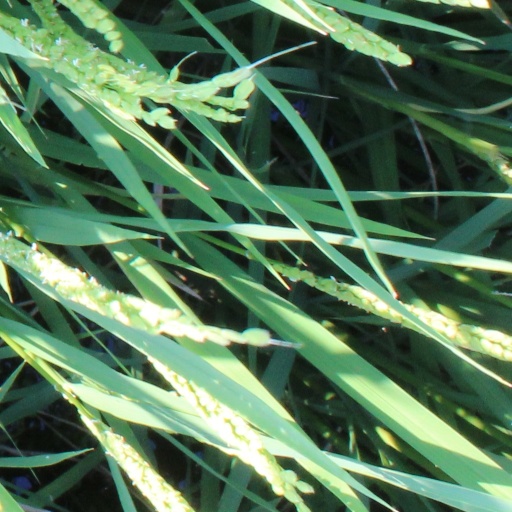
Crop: rice